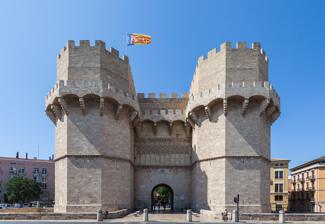
Building: Torres de Serranos
Country: Spain
Year built: 1398
14th century gate and monument in Valencia, Spain 39°28′45″N 0°22′33″W / 39.479293°N 0.375933°W / 39.479293; -0.375933 Exterior façade of the monumental Serrano gate, built in the 14th century. View of the city-side approach. Torres de Serranos and the city walls of Valencia in an old drawing. The towers in 1870, when they were a prison. Picture by Ainaud, commissioned by J. Laurent. The Serrans Gate or Serranos Gate ( Valencian : Porta dels Serrans , Valencian: [ˈpɔɾta ðels seˈrans] ; Spanish : Puerta de Serranos , [ˈpweɾta ðe seˈranos] ), also known as Serrans Towers or Serranos Towers ( Valencian : Torres dels Serrans , Valencian: [ˈtorez ðels seˈrans] ; Spanish : Torres de Serranos , [ˈtores ðe seˈranos] ) is one of the twelve gates that formed part of the ancient city wall, the Christian Wall ( Muralla cristiana ), of the city of Valencia , Spain . It was built in Valencian Gothic style at the end of the 14th century (between 1392 and 1398). Its name is probably due to its location in the northwest of the old city centre, making it the entry point for the royal road ( camí ral ) connecting Valencia with the comarca or district of Els Serrans (along the road going northwest towards the mountains around Teruel and eventually leading to Saragossa ) as well as the entry point for the royal road to Barcelona , or because the majority of settlers near there in the time of James I of Aragon were from the area around Teruel , whose inhabitants were often called serrans ( mountain people ) by the Valencians. Alternatively, the gate may also have been named after an important family, the Serrans , who lived in a street with the same name. It is an important landmark and one of the best preserved monuments of Valencia. Of the ancient city wall, which was pulled down in 1865 on the orders of the provincial governor Cirilio Amorós, only the Serrans Towers, the 15th century Quart Towers , and some other archaeological remains and ruins, such as those of the Jewish Gate ( Puerta de los Judíos ), have survived. Construction and structure Commissioned by the Valencian government, the Serrans Towers were built by the architect Pere Balaguer, who was inspired by other Gothic gates with polygonal towers, such as the Porta de Sant Miquel in Morella and the Royal Gate ( Porta Reial ) of the Poblet Monastery , showing Genoese influences. Construction began on 6 April 1392, on the site of an older gateway. The walls consist of very solid stone, as their main purpose was fortification. However, they are covered with a cladding of limestone, mainly from Alginet , a town near Valencia, in order to give the building a more luxurious, distinguished appearance. In 1397, when the works were nearly finished, it became apparent that the access to the main floor had to be improved. An enormous, monumental stone staircase was built, enlarging the building and facilitating its use for welcoming parties. The works were completed in March 1398. History and uses For a long time, its main purpose was to defend the city in the event of a siege or attack, but it was also regularly used for ceremonies, such as official welcoming ceremonies for ambassadors and kings, as it was (and still is) deemed to be the main entrance to the city. After one of the main prisons of Valencia burnt down in 1586, the towers were turned into a prison for knights and the nobility until the prisoners were transferred to the monastery of Saint Austin in 1887. Since then, they have been used for different purposes, for instance for a wide range of official ceremonies and as a museum. During the Spanish Civil War , works of art from the Prado Museum were stored in the building, which made a number of modifications necessary; in December 1936, a 90-centimeter layer of reinforced concrete was laid on the first floor in order to protect the pieces of art, stored on the lower floor, in case the towers were damaged or destroyed in a bombing raid. The reinforced concrete was covered by a one-meter layer of rice husk (to cushion the impact) and a one-meter layer of soil. Another one-meter layer of soil was laid on the second floor, and the terrace was covered with sandbags. Moreover, an automatic system of humidity and temperature control was installed. This project was directed by José Lino Vaamonde , the architect of the Artistic Treasures Board ( Junta Central de Salvamento del Tesoro Artístico ). Restoration Valencian coat of arms with the crown of the kingdom and the bat, decorating a grille of a door to the interior staircases. Like the Quart Towers ( Torres de Quart ), the Serranos Towers survived the demolition of the city wall due to their use as a prison, but the building, especially its internal structure, was damaged. Thus, the large arches opening out onto the internal part of the building were walled up, several windows were built into the outside walls, and the battlements crowning the towers disappeared. In 1871, the city council decided to fill in the ditch in front of the gate, which affected the appearance of the building. Between 1893 and 1914, its restoration, directed by the sculptor José Aixá, was carried out by The Royal Academy of San Carlos ( Real Academia de San Carlos ). In 2000, the stone surfaces were cleaned, giving the building its current appearance. Current uses At present, the Serranos Towers are open to the public. They are also used for different official ceremonies of the City of Valencia, the most famous of which is the crida , the opening ceremony of the Fallas . On the last Sunday of February, the Fallera Mayor (the "first lady" of the Fallas festivities) declares the Fallas open from a platform erected in front of the building, which is followed by the singing of the anthem of the Valencian Community and Marcha Real . See also Torres de Quart References